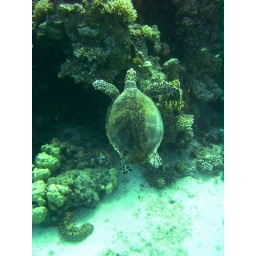
Sea turtle under water